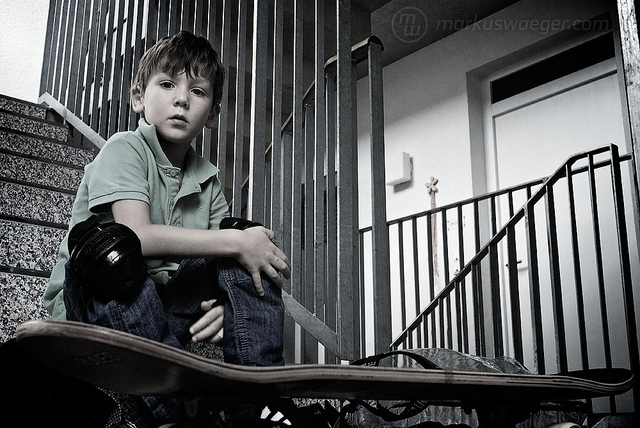
user: Given an image and a question. Answer the question in a short answer. Question: Where did this sport originate? Short Answer:
assistant: usa